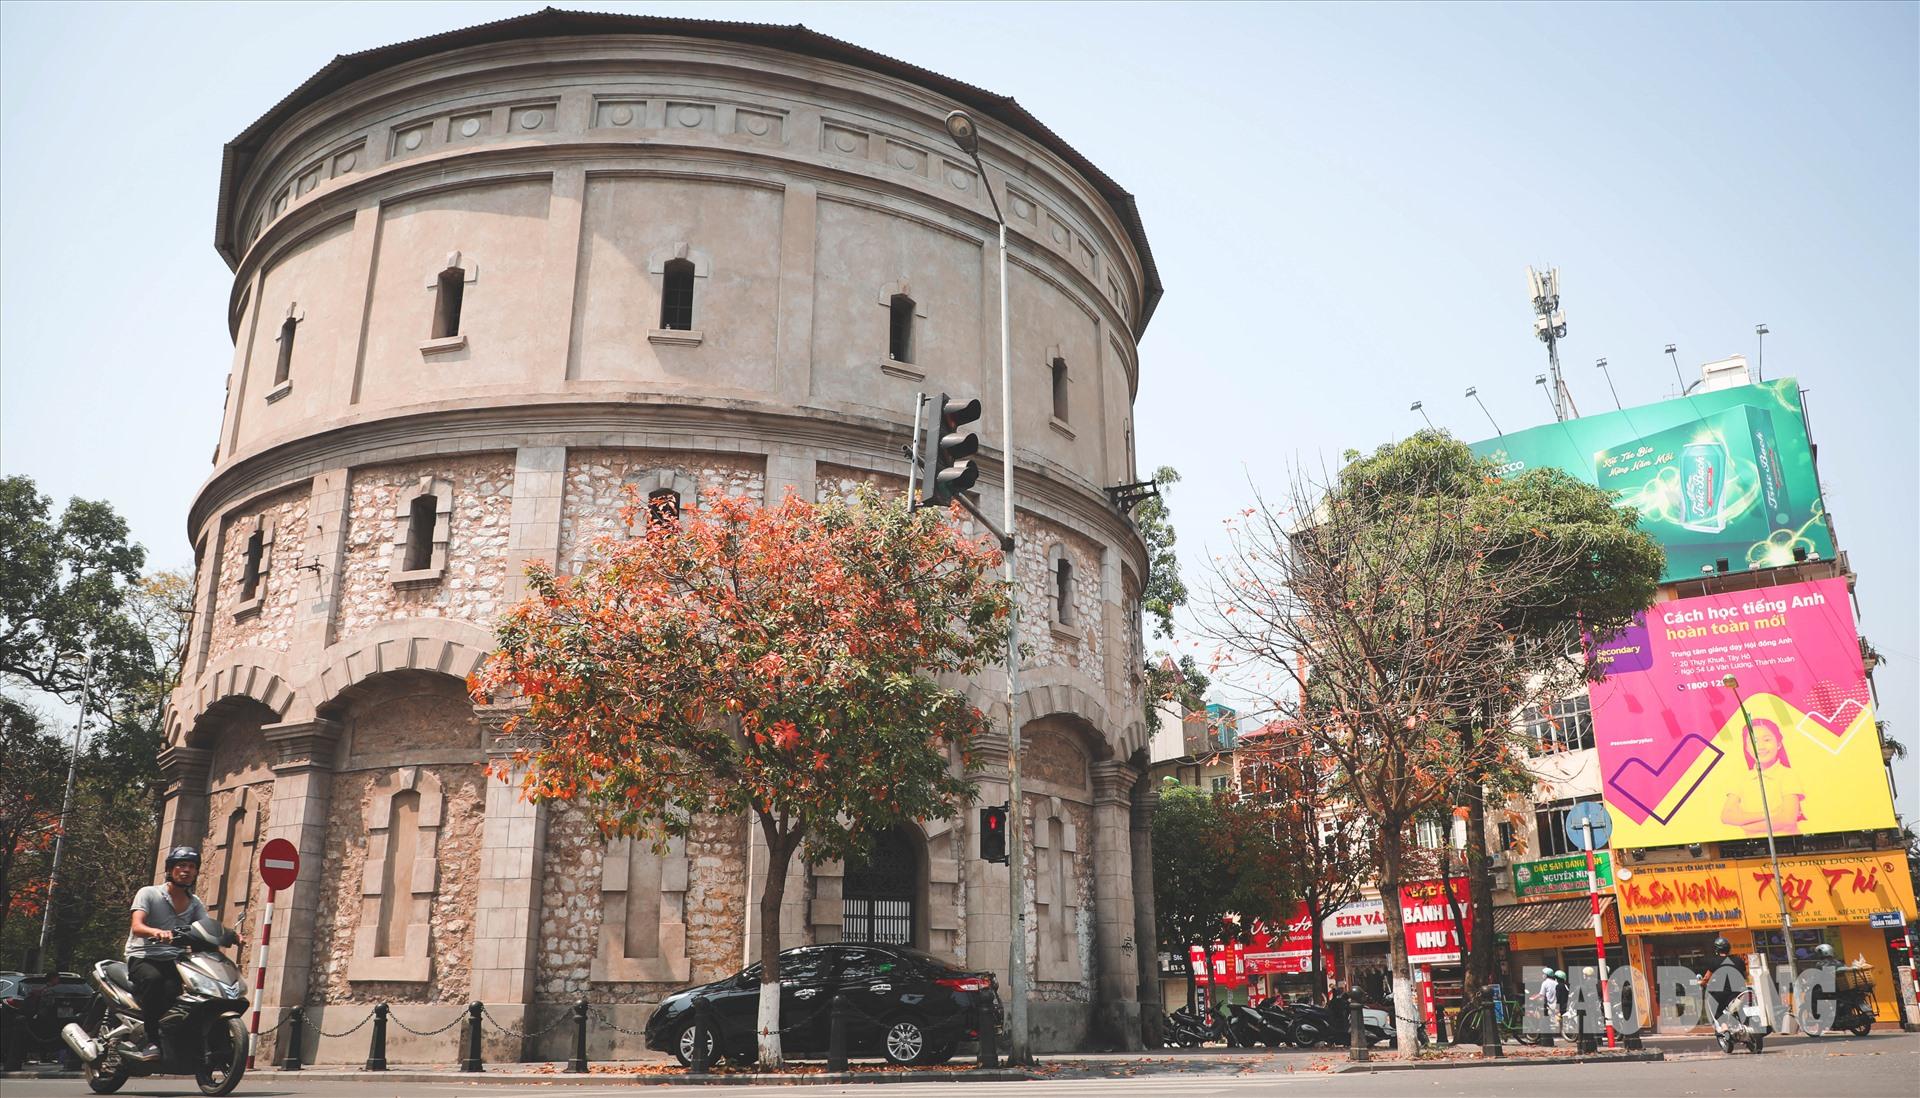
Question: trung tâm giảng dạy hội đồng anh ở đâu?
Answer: ở 20 thụy khuê, tây hồ và ngõ 54 lê văn lương, thanh xuân